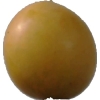
Label: cherry_wax